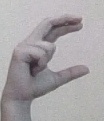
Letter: thal